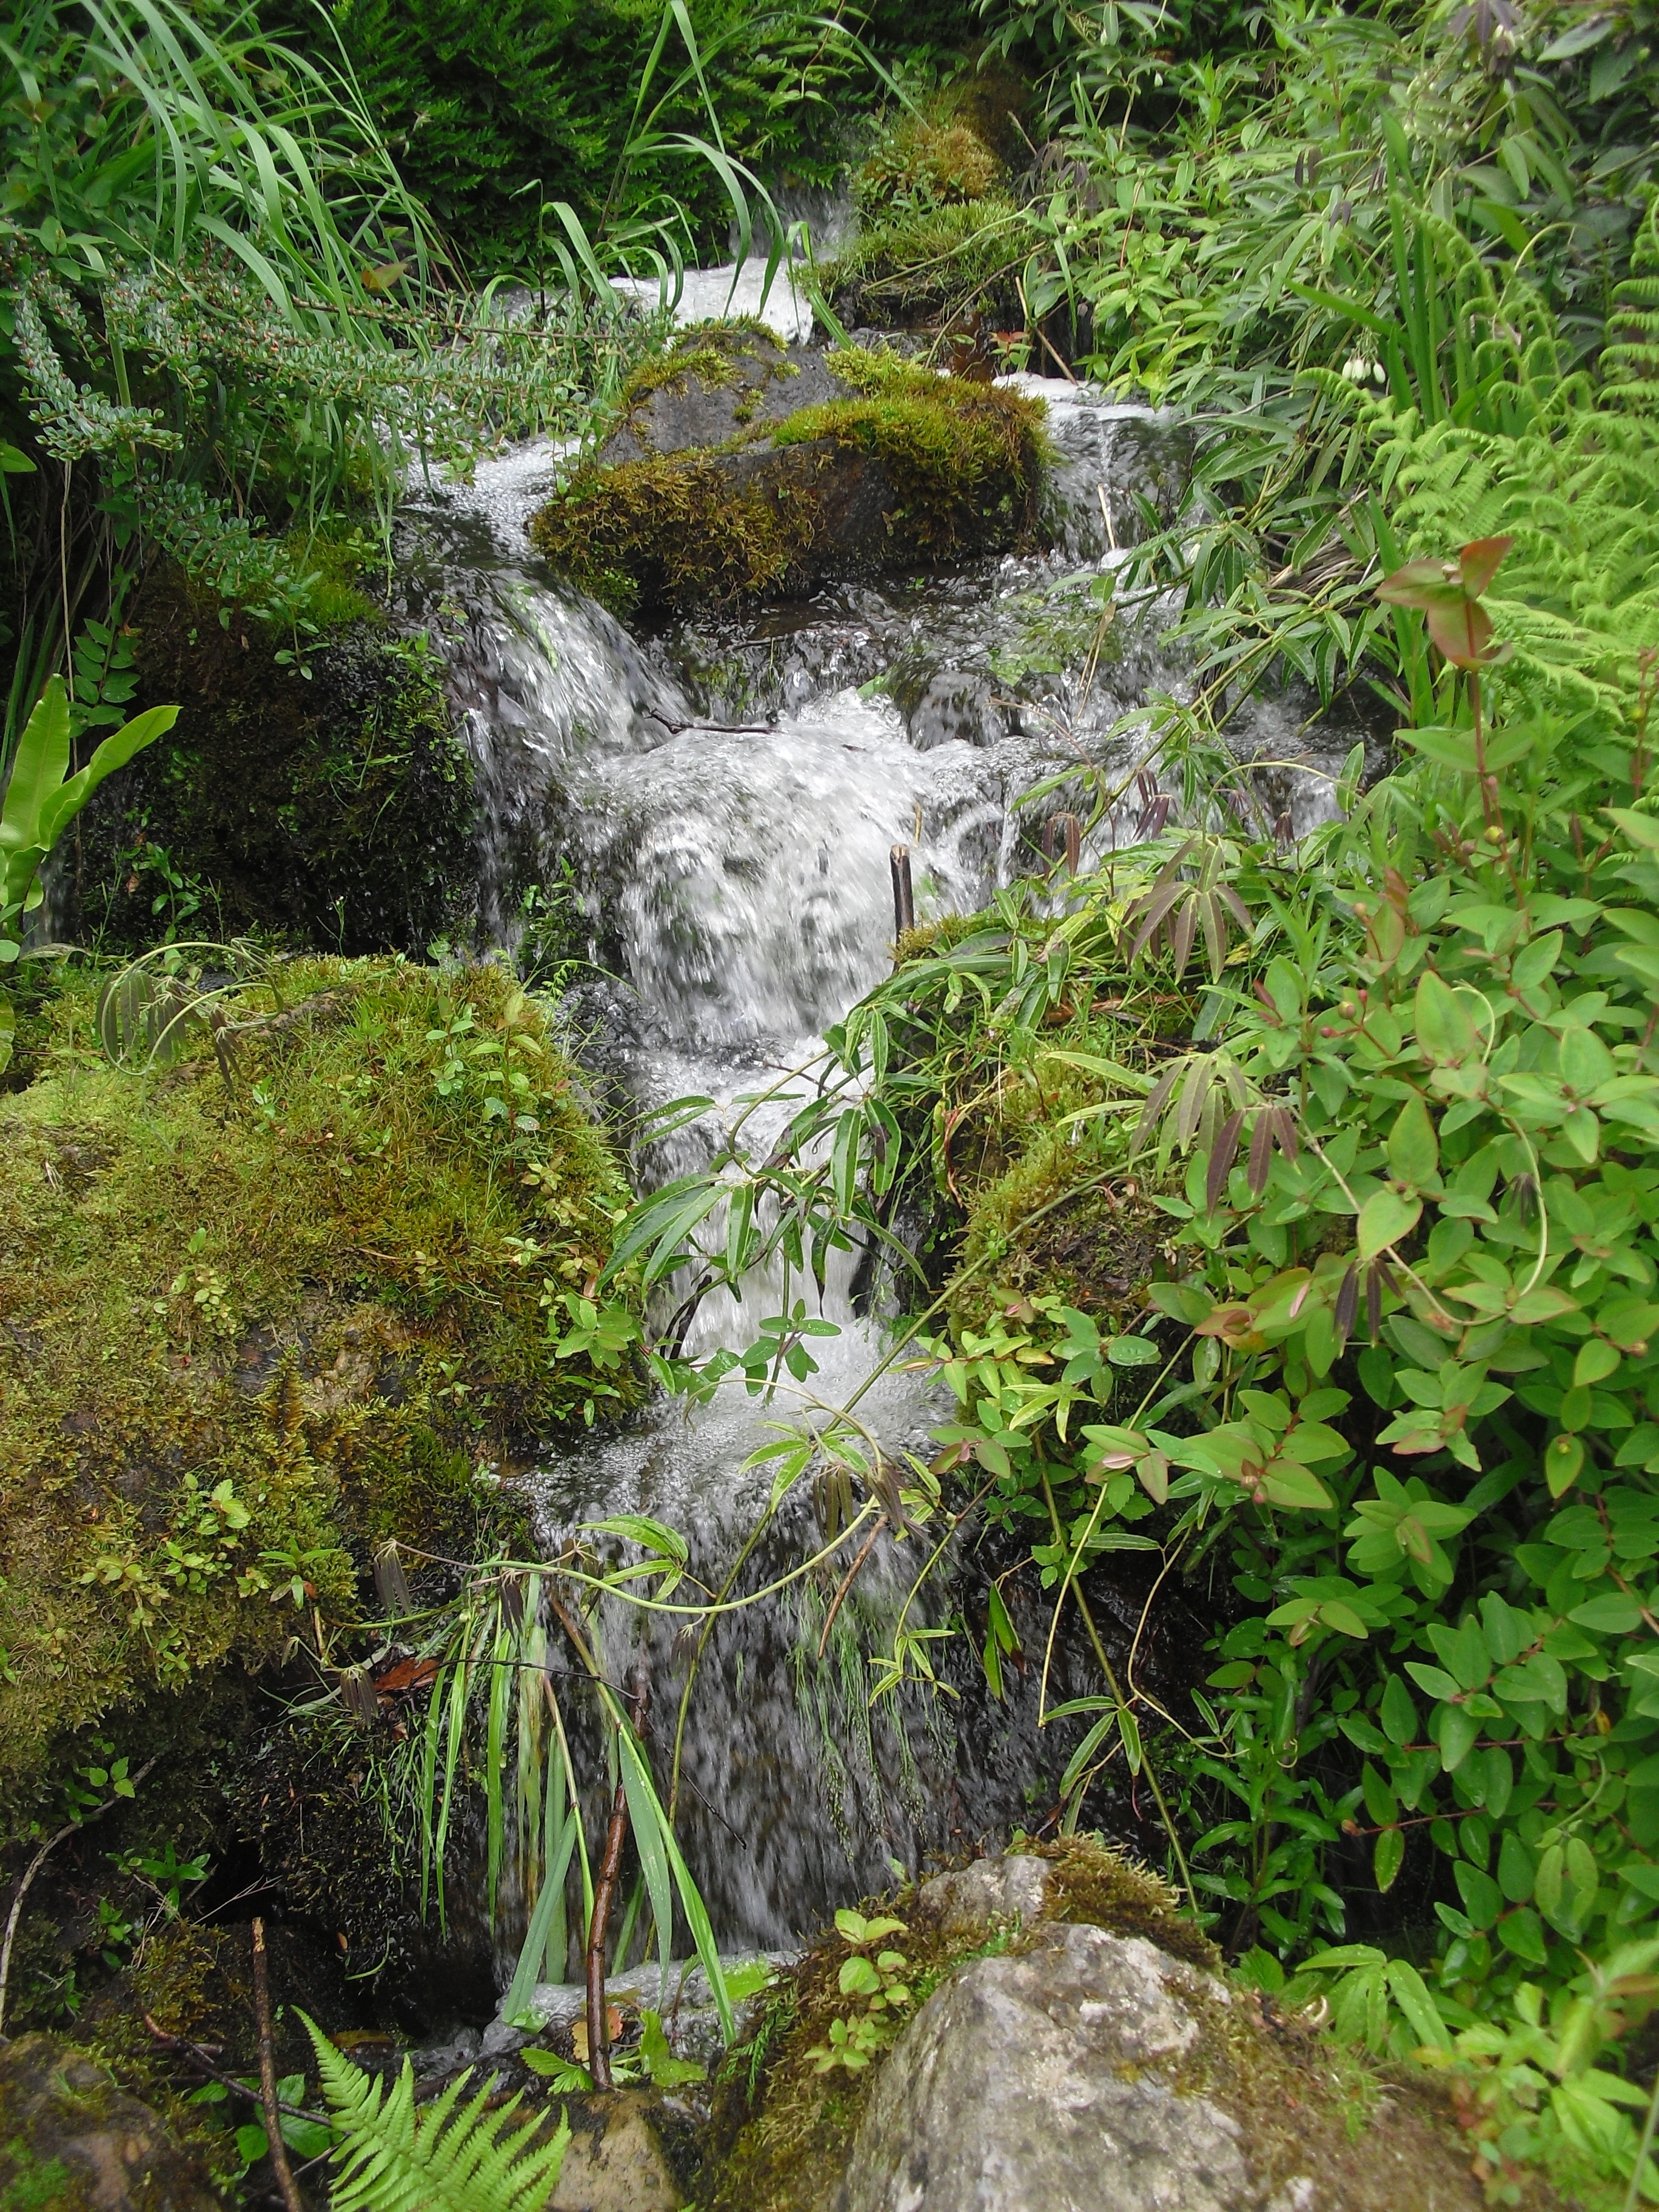
water, nature, forest, waterfall, creek, trail, flower, river, moss, pond, stream, spring, green, jungle, park, botany, garden, body of water, rocks, stones, mountains, vegetation, rainforest, ravine, woodland, habitat, water feature, ecosystem, watercourse, nature reserve, natural environment